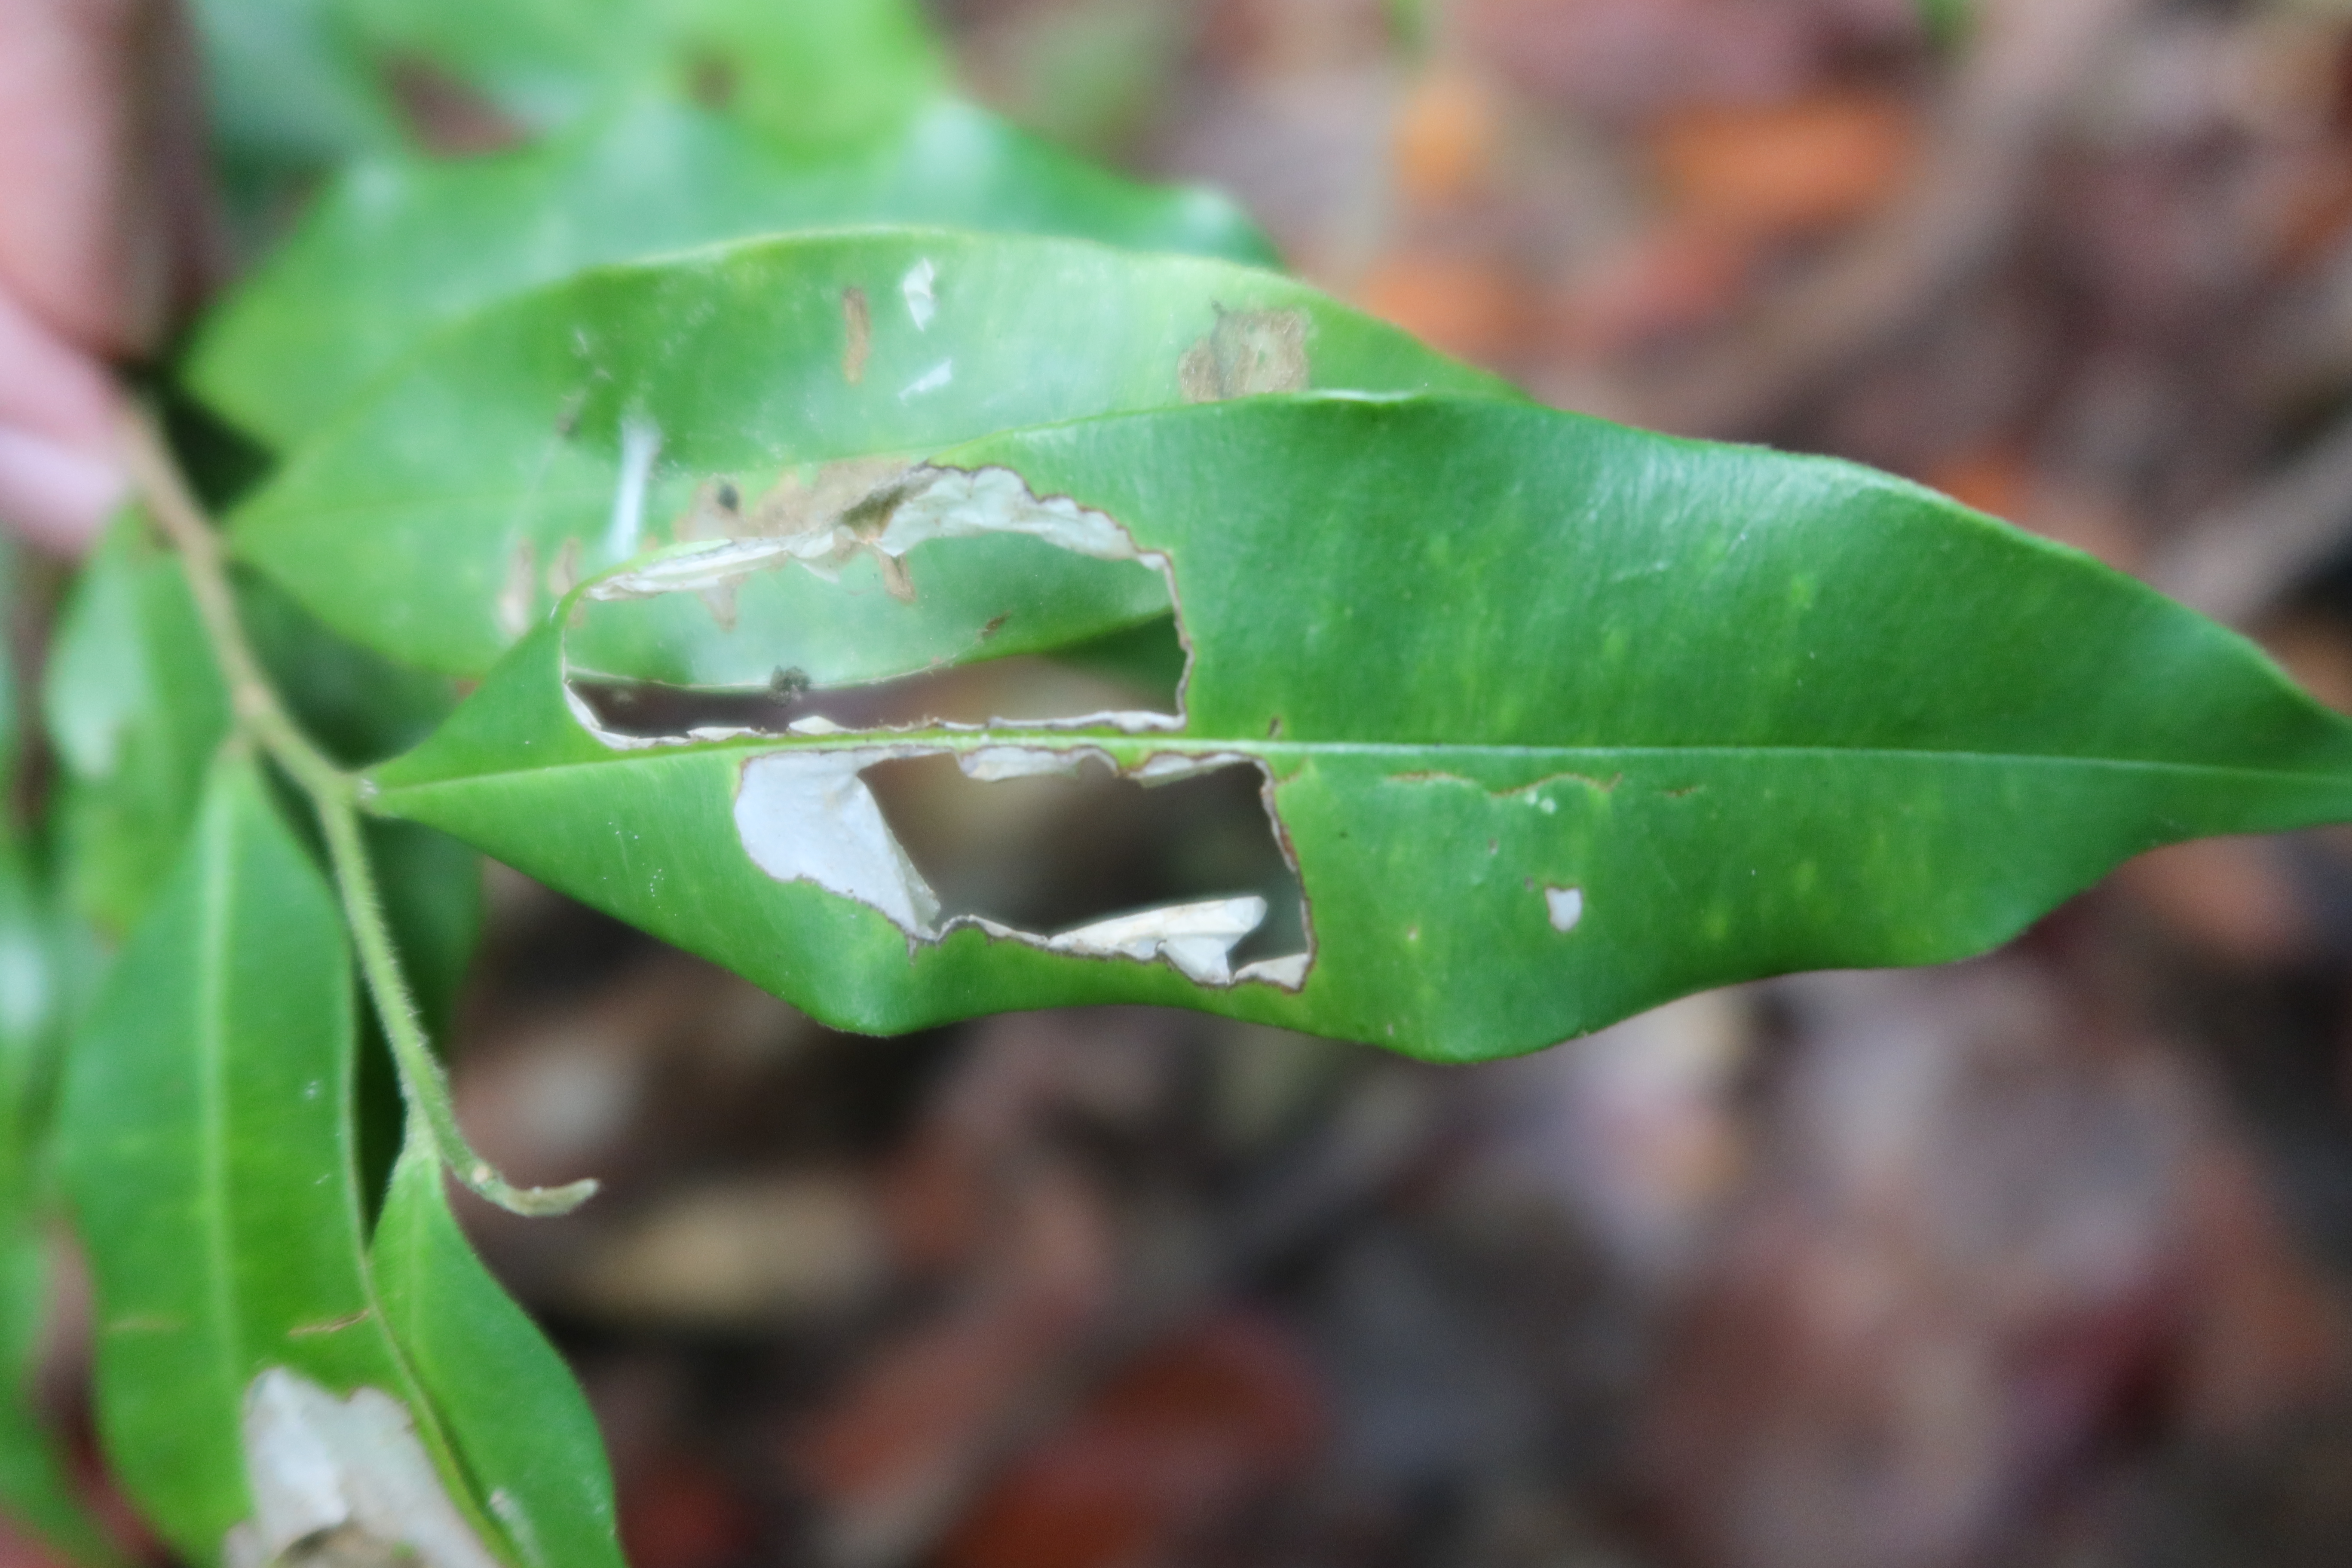
Label: Translucent lesion